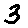
Label: 3